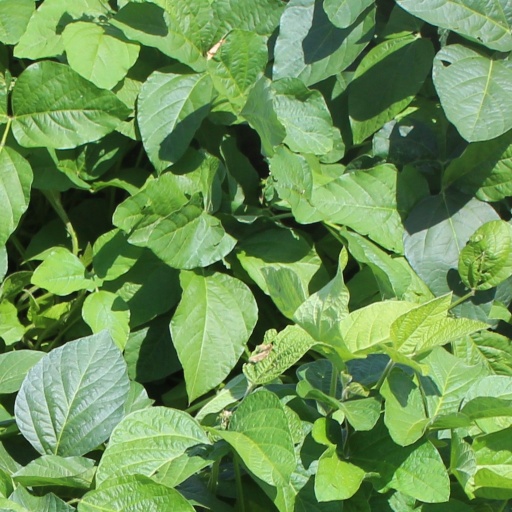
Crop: soybean